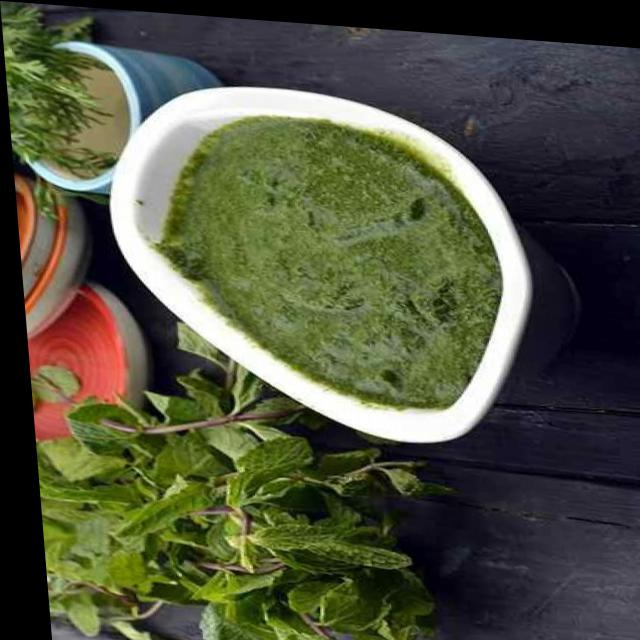
Dish: green_chutney